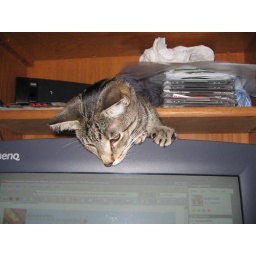
in ur desk reading ur screen